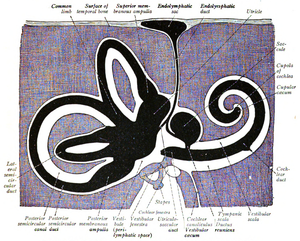
Le vestibule est la partie centrale du labyrinthe osseux de l'oreille interne. Il est situé entre les canaux semi-circulaires en arrière et la cochlée en avant. Il contient deux sacs reliés entre eux, l'utricule et le saccule. Ces sacs jouent un rôle dans l'équilibre, au sein du système vestibulaire.